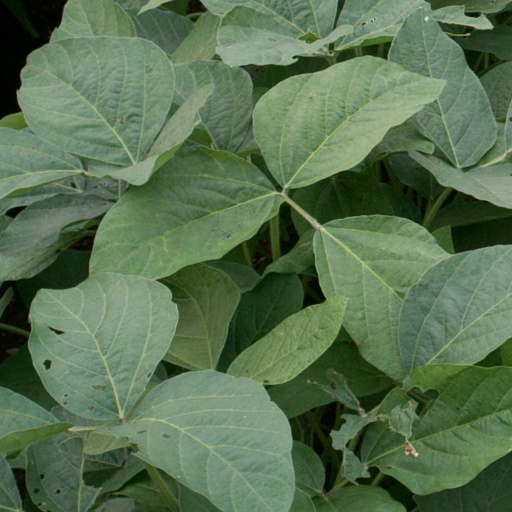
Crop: soybean